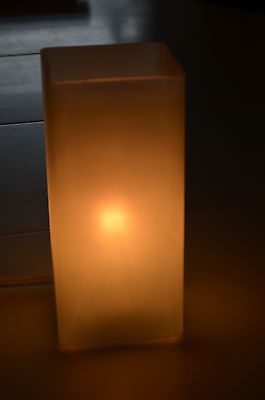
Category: lamp